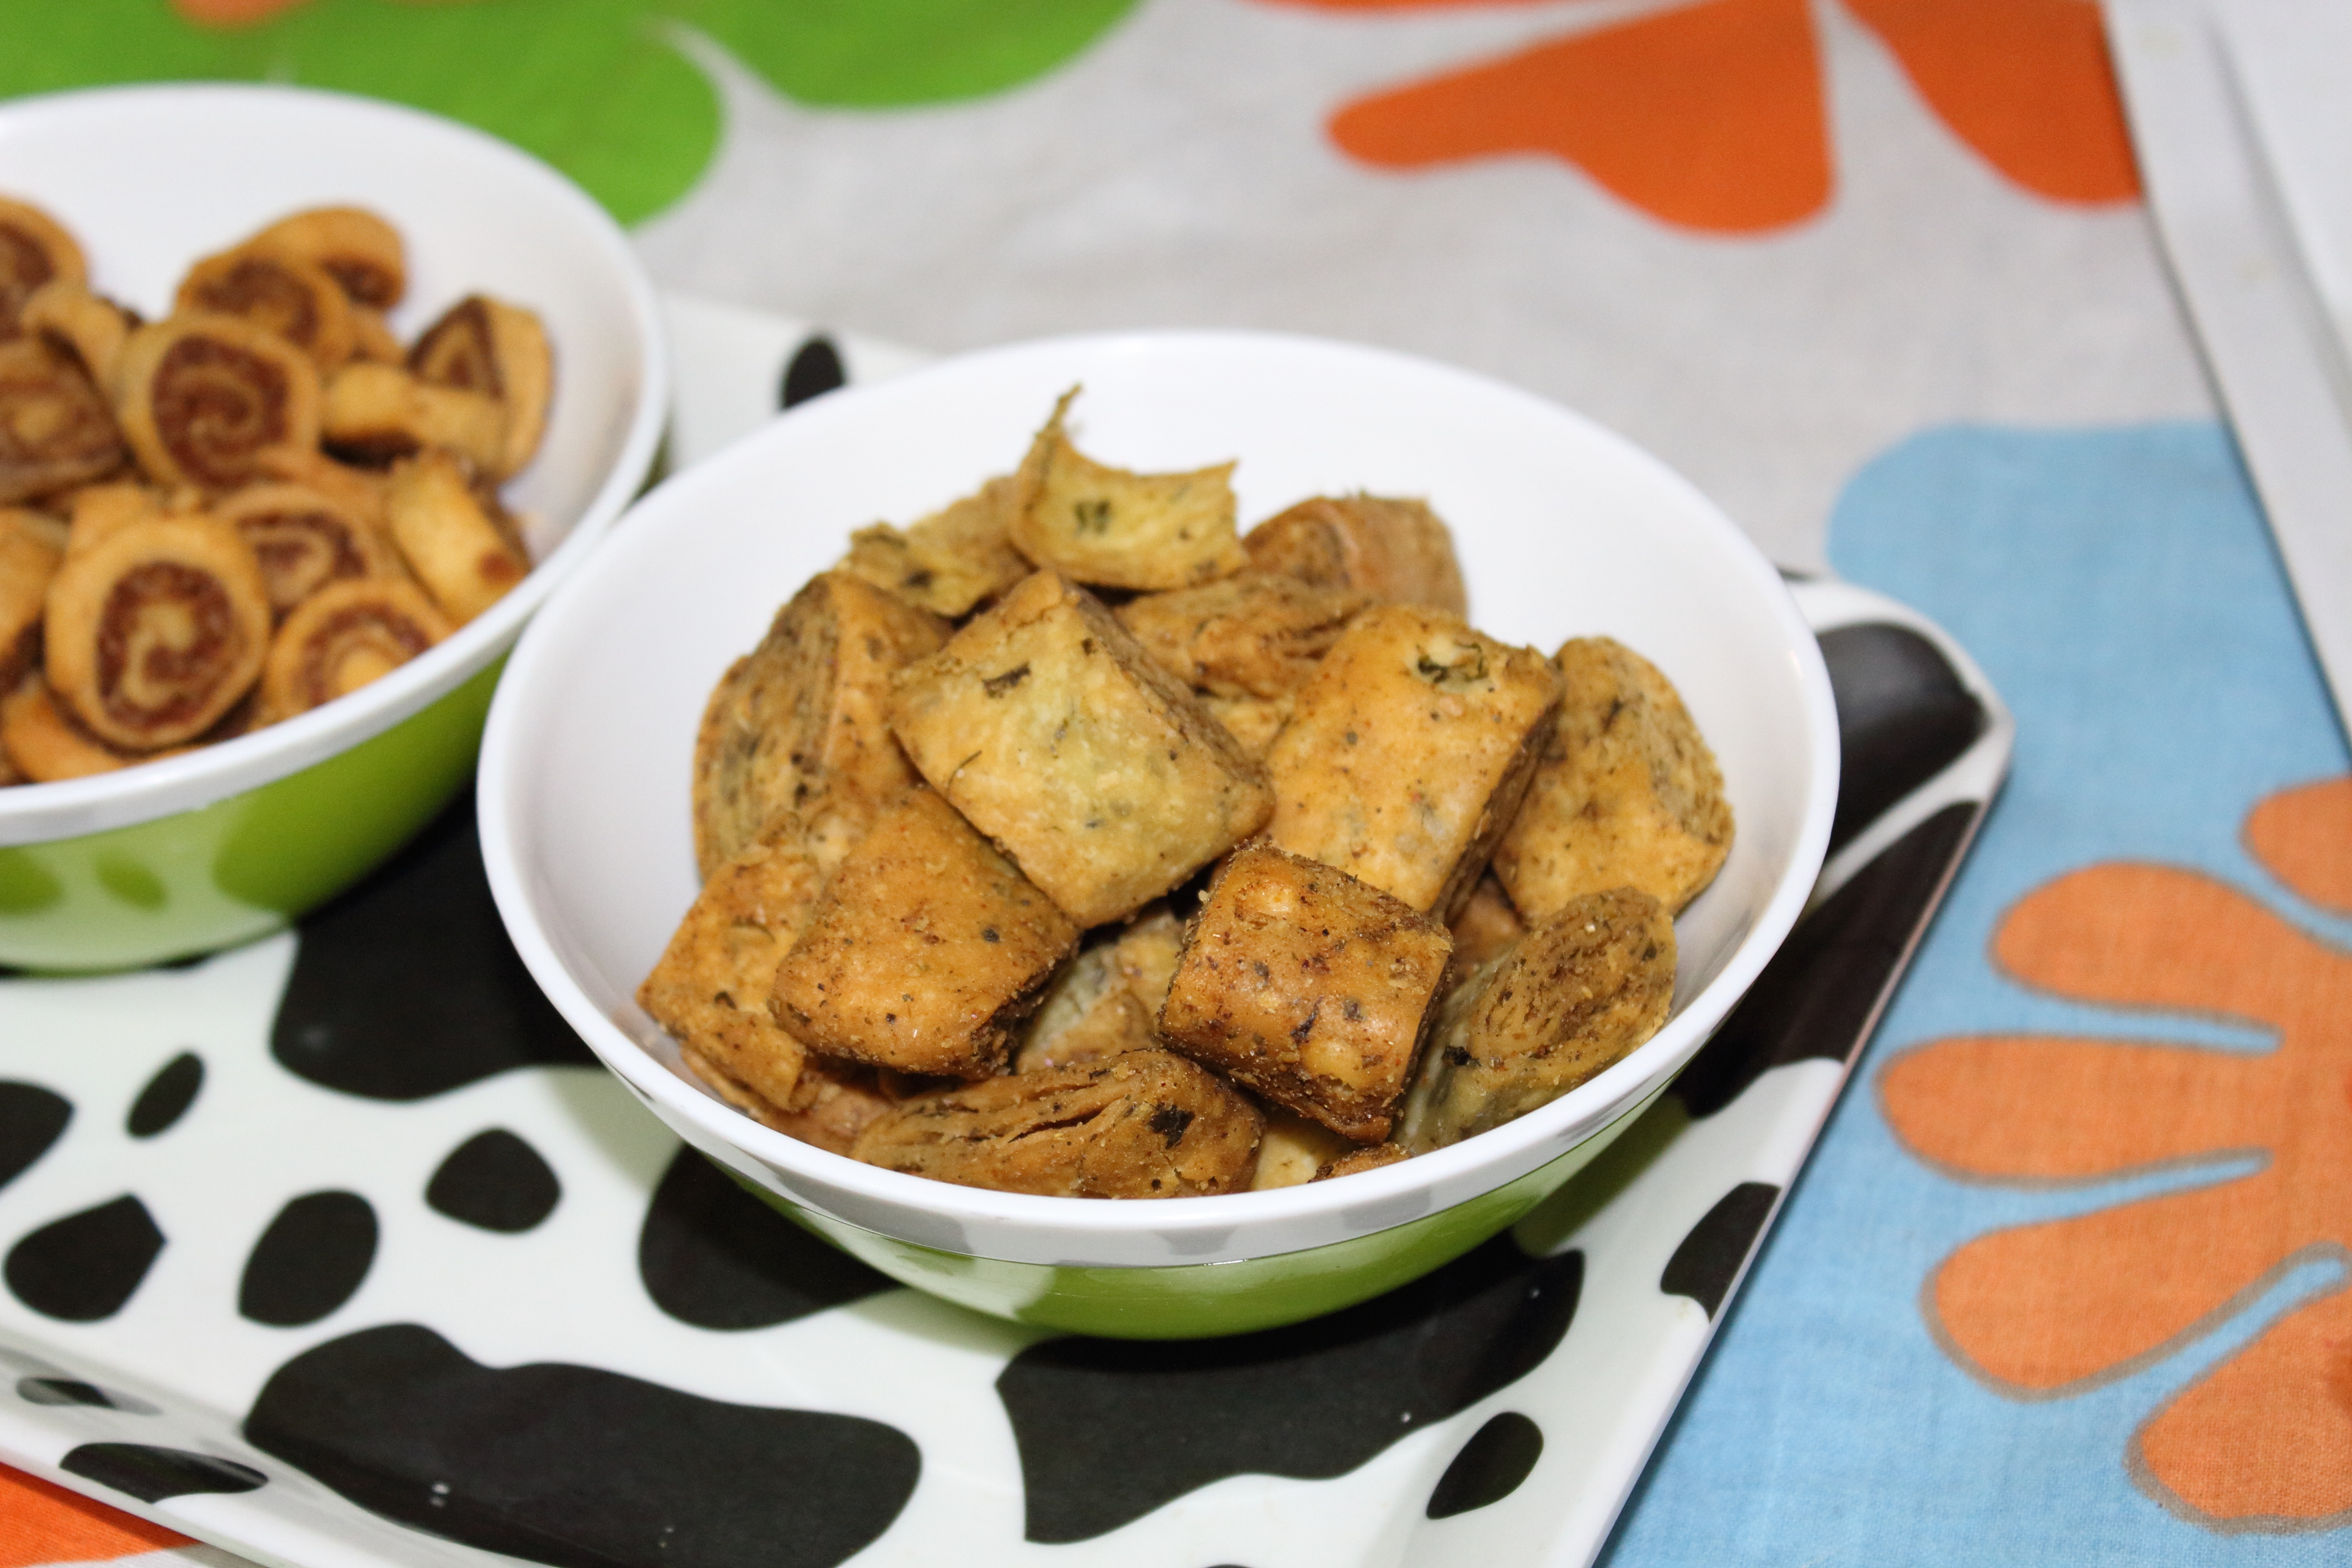
dish, meal, food, produce, vegetable, breakfast, dessert, cuisine, vegetarian food, baked goods, snack food, fried food